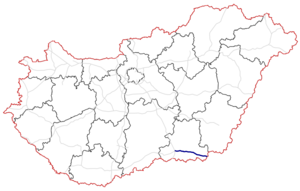
La liste des autoroutes de Hongrie présente les autoroutes mises en service et celles en cours de réalisation ou en projet.